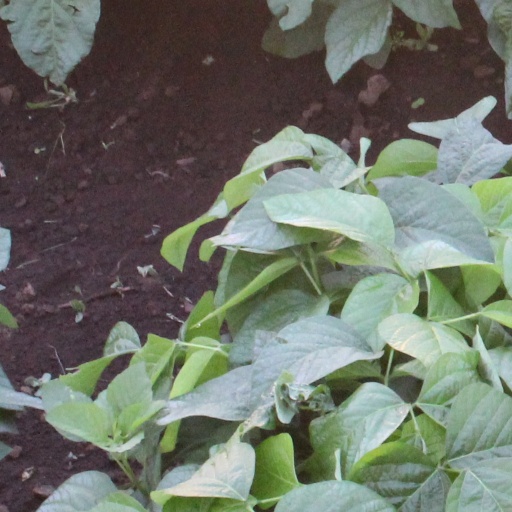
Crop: soybean